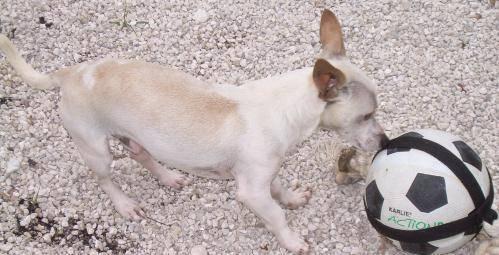
dog